Cistus ladanifer

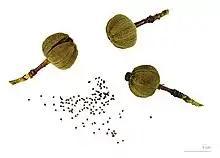
" Cistus ladanifer " capsule and seeds - MHNT

Cistus ladanifer is a species of flowering plant in the family Cistaceae. It is native to the western Mediterranean region. Common names include gum rockrose, labdanum, common gum cistus, and brown-eyed rockrose.